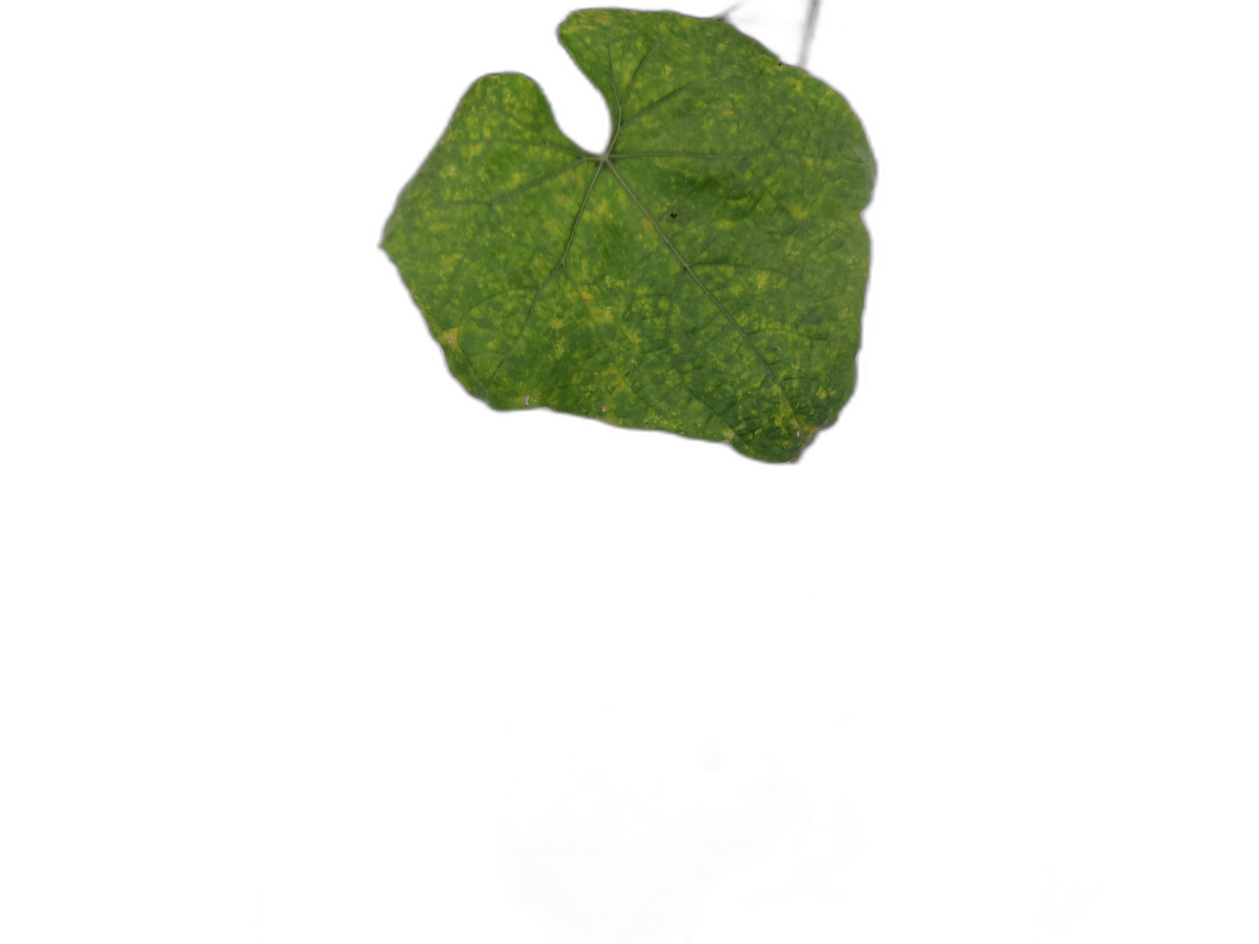
Crop: Zucchini
Label: Healthy